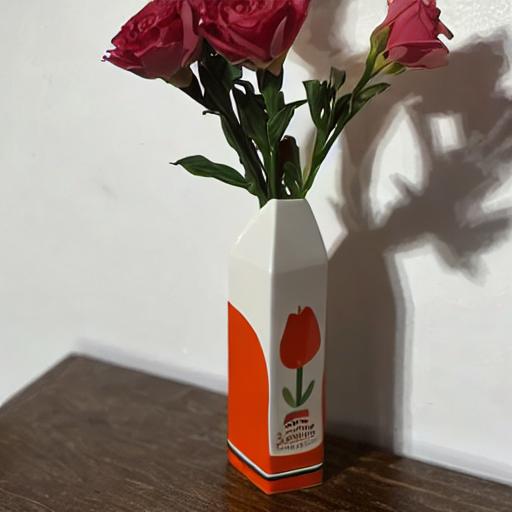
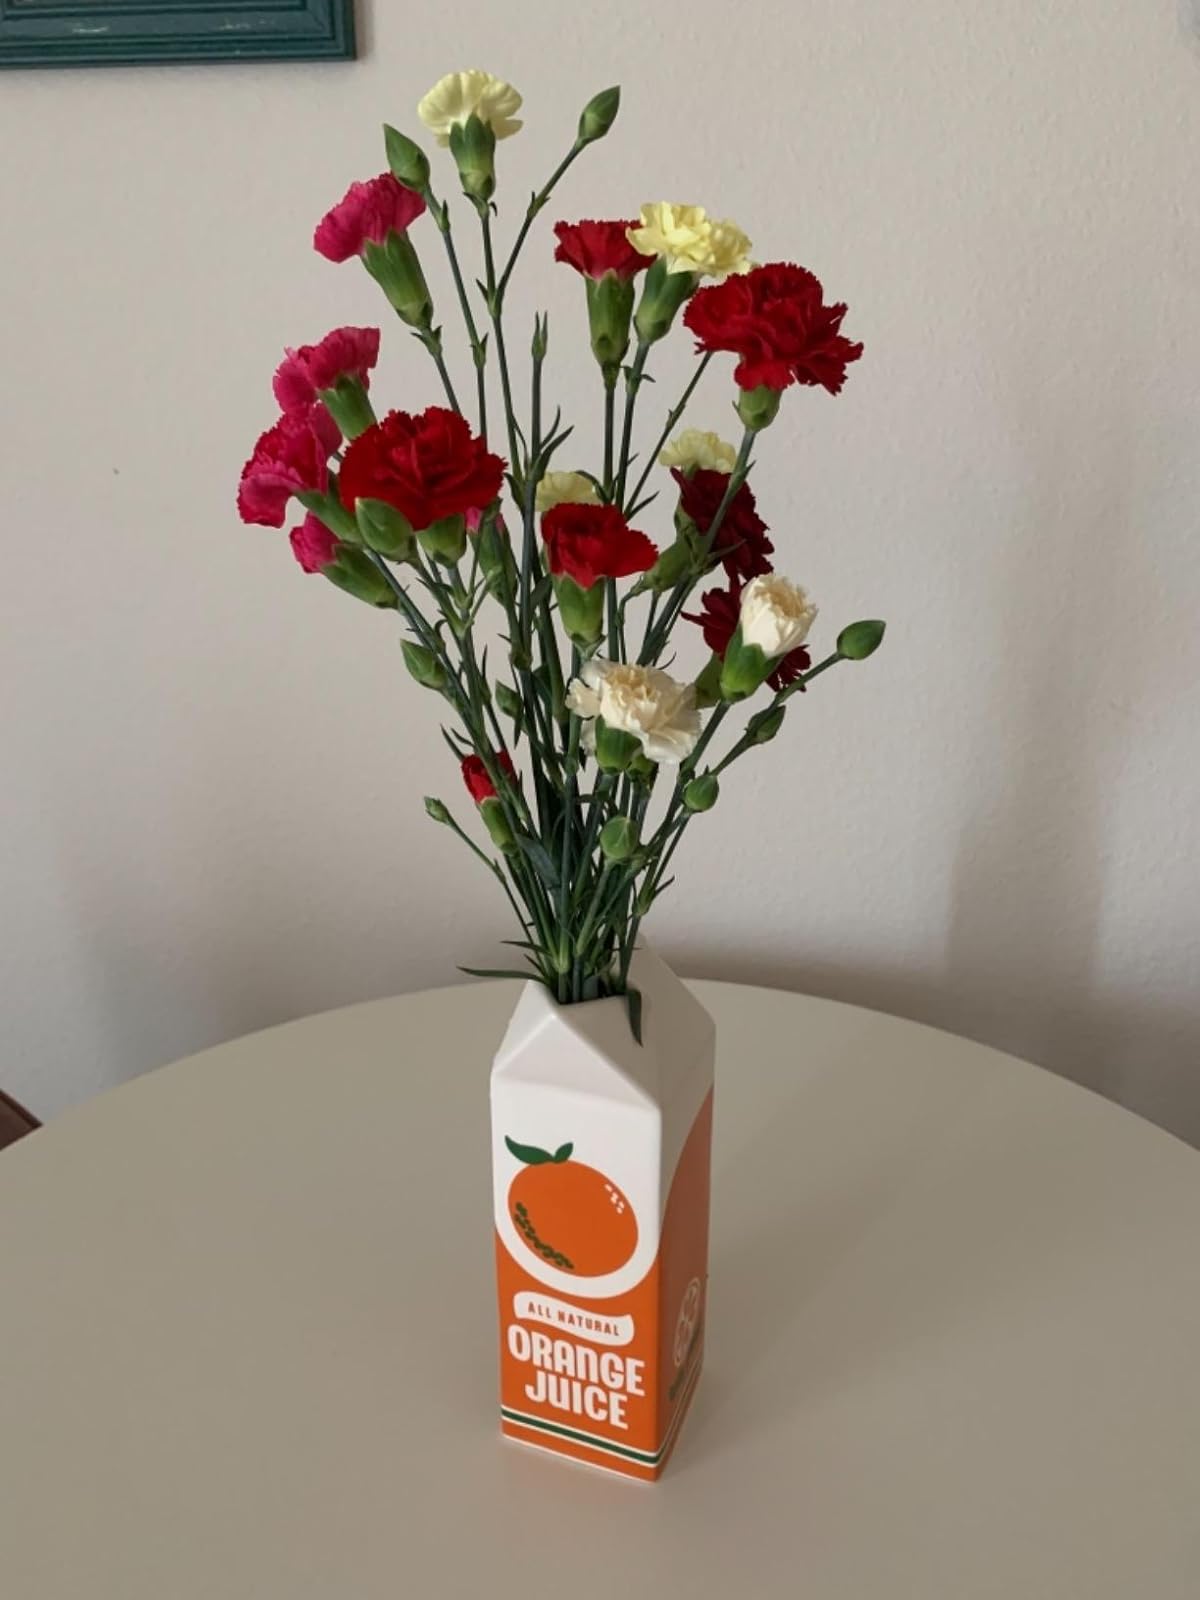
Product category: vase
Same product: no